Tibicen

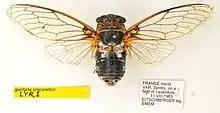
"Lyristes plebejus" (Scopoli, 1763), a European cicada regarded as the type species of the former genus "Tibicen"

Several decades passed before the Commission responded to the Melville and Sims petition. In 2014, several authors renewed the push to resolve the "Tibicen" question, albeit with differing opinions as to the validity of the original 1825/1827 definition of the name. Finally, in 2021, the Commission issued Opinion 2475 which suppressed the generic name "Tibicen" Berthold, 1827 for the purposes of the Principle of Priority and placed it on the Official Index of Rejected and Invalid Generic Names in Zoology. This decision was facilitated by the prior removal to new genera of all formerly "Tibicen" species from Asia and the Americas, prompted in part by new molecular genetic data. Because related cicadas in the European species group were already included under "Lyristes" by many authors, suppression of the name "Tibicen" also conserved current usage.